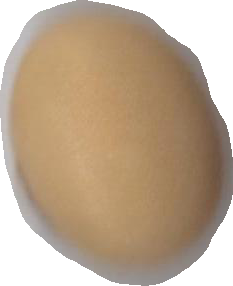
Variety: Anjasmoro